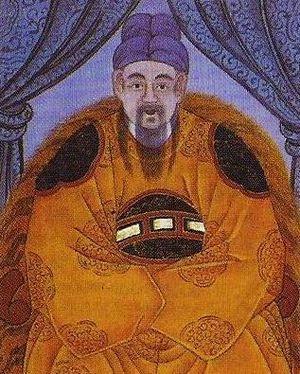
Ceci est une liste des chefs d'État de Corée qui gouvernèrent la Corée.
Choi Young est un général de Koryo. Son premier fait d'armes a été de chasser les pirates japonais qui ravageaient les côtes du Chungcheong. Il tire sa gloire de la répression de la rébellion de Jo Il-shin qui avait voulu renverser le roi Gongmin en 1352. Il a reconquis la province du Hamgyong qui avait passé les 100 années précédentes sous la juridiction de la Chine. Il remporte plusieurs victoires face à la Chine des Yuan ainsi que face à l'armée des Turbans rouges. Il perd la vie lorsque le général Yi Seong-gye mène un coup d'état pour fonder la dynastie Joseon et le condamne à mort en 1388.
Kongmin est un des plus grands rois du royaume de Koryo en Corée. Il s'est aussi adonné à la peinture.